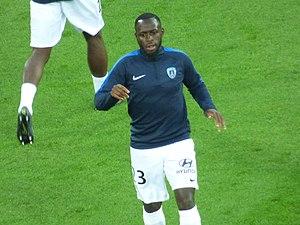
Souleymane Karamoko avant le match Lens / Paris, comptant pour la neuvième journée du championnat de France de football de Ligue 2, le 28 septembre 2018.
Souleymane Karamoko, né le 29 juillet 1992 à Paris, est un footballeur français qui évolue au poste d'arrière droit à l'AS Nancy-Lorraine.